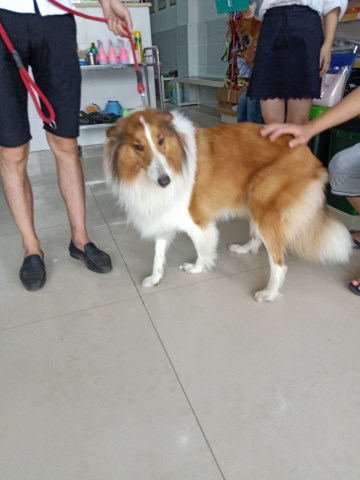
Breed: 274-n000110-Shetland_sheepdog